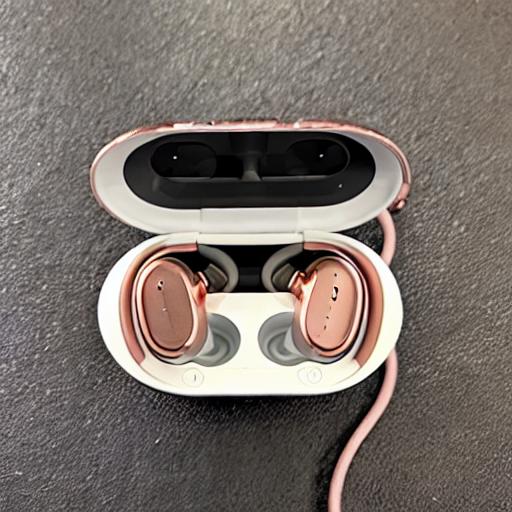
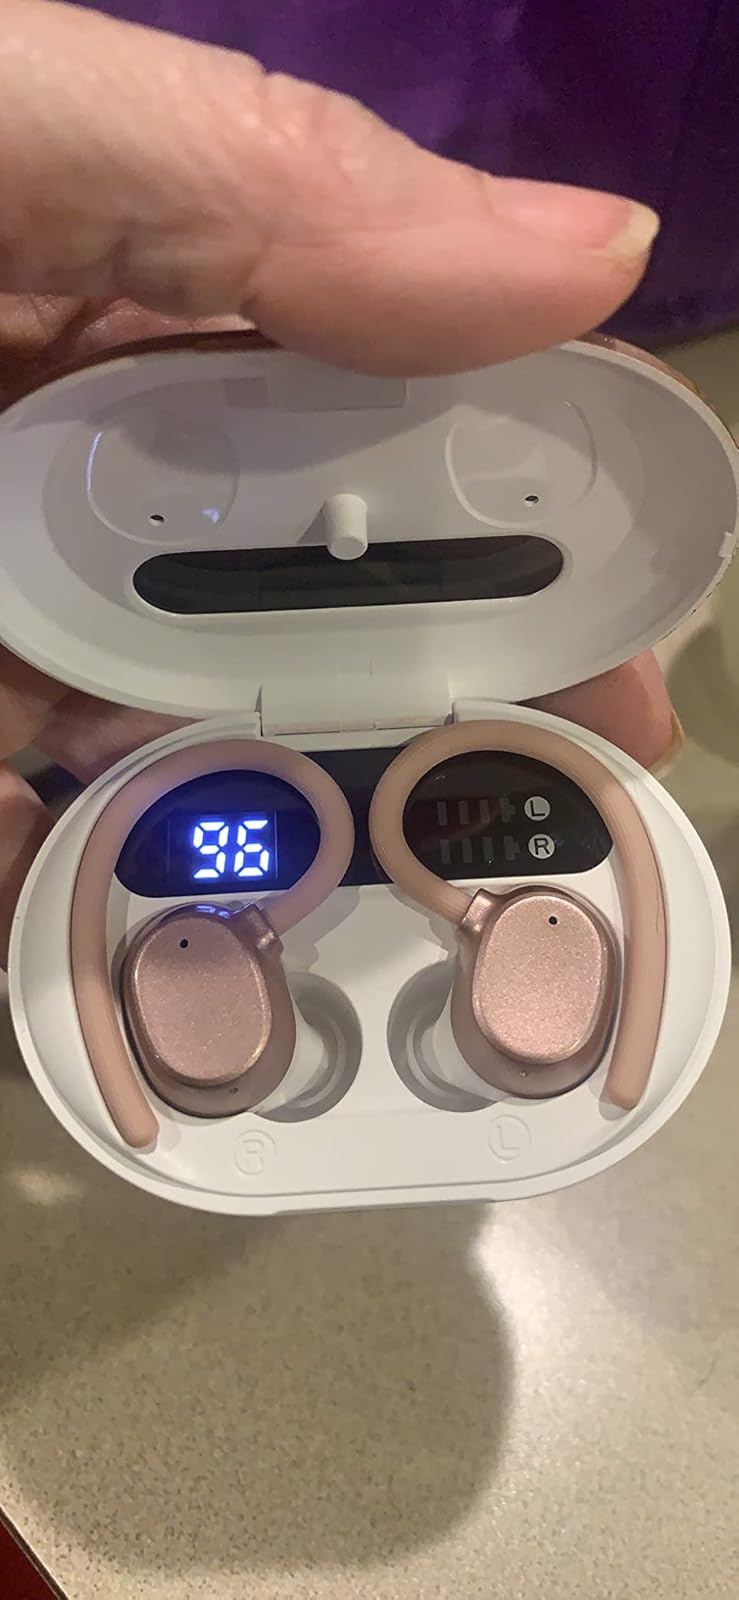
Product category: earbuds
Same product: no